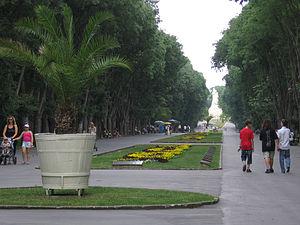
Varna est une ville de l'est de la Bulgarie, au bord de la mer Noire. Deuxième ville du pays par sa population, elle compte 395 488 habitants au recensement de 2018.